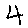
Label: 4